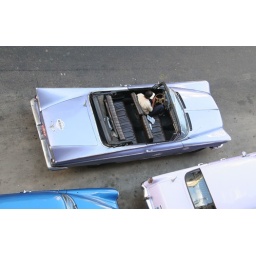
Old US car in Havana from our hotel window